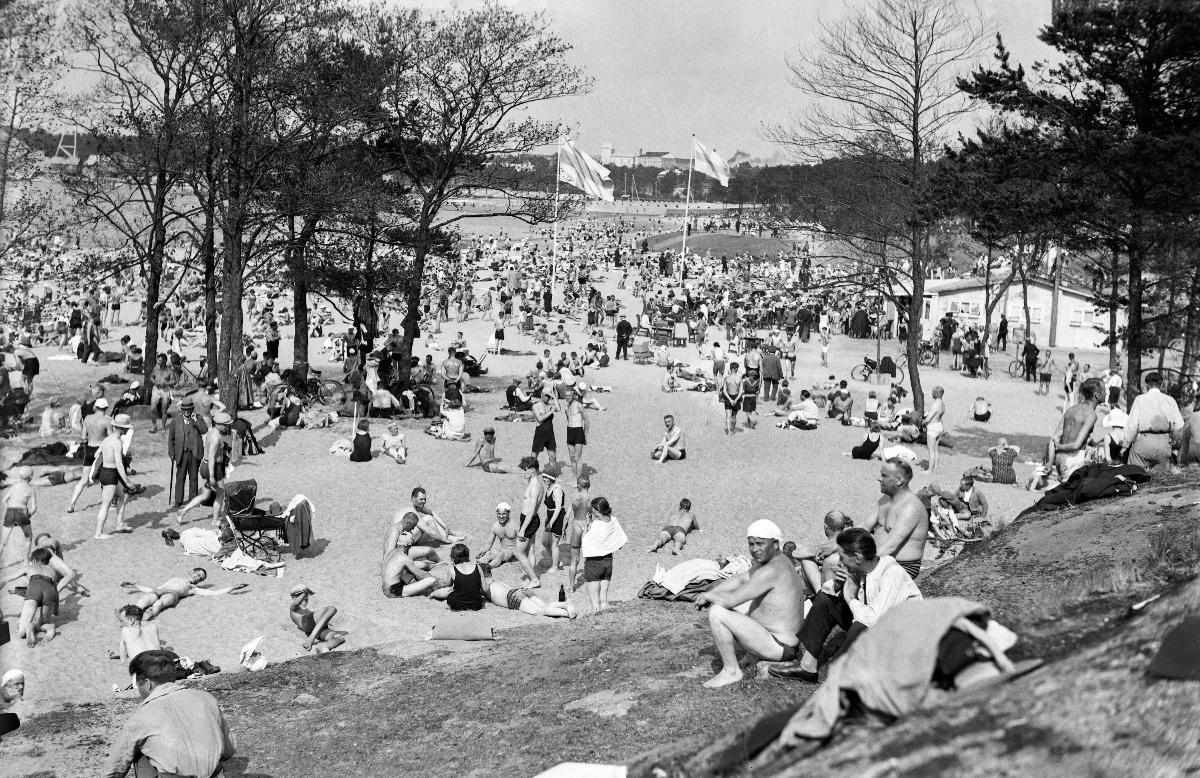
Ihmisiä Hietaniemen uimarannalla
Människor på Sandudds simstrand; People on Hietaniemi beach
sisällön kuvaus: Ihmisiä Hietaniemen uimarannalla Helsingissä 22.6.1930. content description: People on Hietaniemi beach in Helsinki 22.6.1930. innehållsbeskrivning: Människor på Sandudds simstrand i Helsingfors 22.6.1930.
Kuvaaja: Sundström, Hugo, kuvaaja
Vuosi: 1930
Paikka: Suomi, Uusimaa, Helsinki, Hietaniemi Helsinki; Suomi
Aiheet: ihmiset; uimarannat; kesä; hiekkarannat; HBL; beaches; summer; people; beach; leisure; sunbathing; människor (släkte); badstränder; sommar; människor; mänskor; simstränder; sandstrand; fritid; solbad